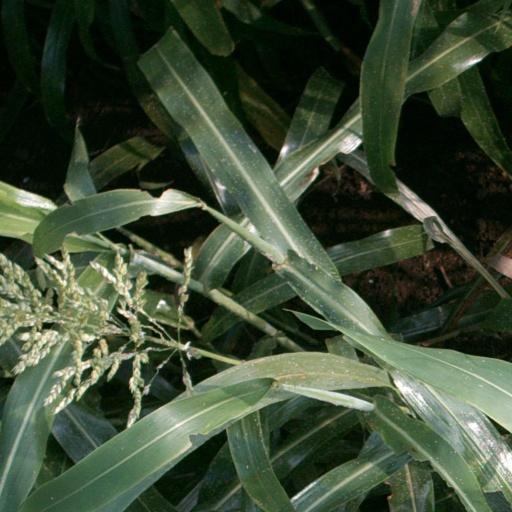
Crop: sorghum